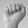
ASL letter: A